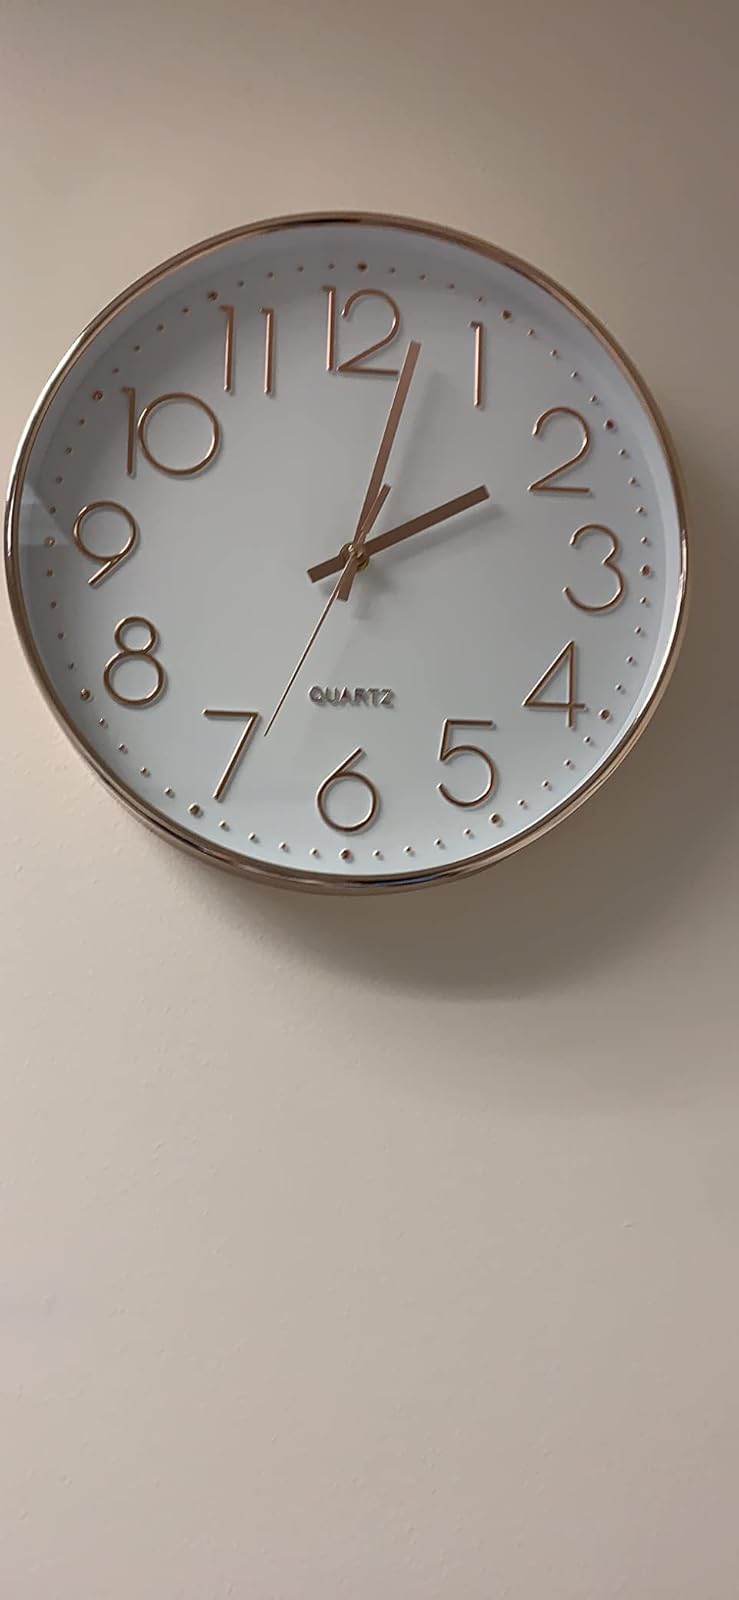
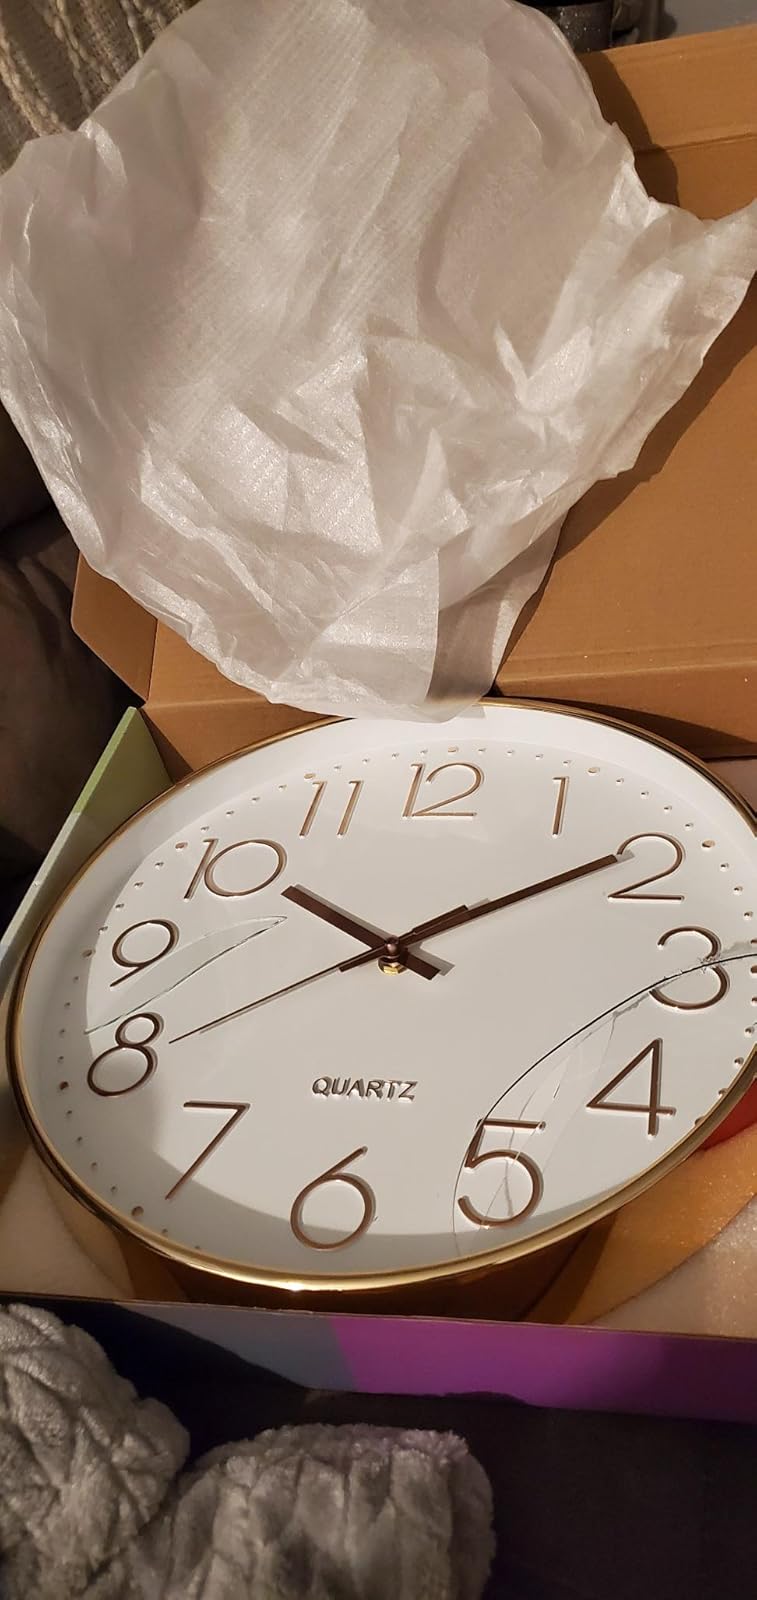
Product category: clock
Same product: yes